Badingham

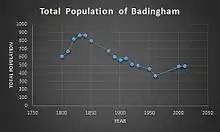
Badinghams total population from 1801– 2011

At the 2011 census, Badingham had a total population of 489. The village's population was at its maximum of 607 in 1801. Out of the 489 residents in 2011, 173 (35%) of residents were over the age of 50, whereas in comparison, there were only 128 people in the 0–20 age group. The aging population has changed the services within the parish, towards more care & 50+ services, with no schools, as indicated by data from the 2011 census.